Cesáreo Victorino

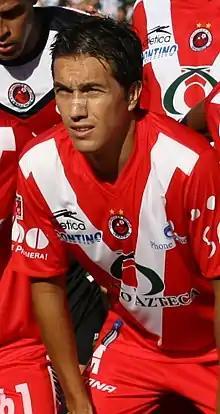
Victorino playing for Veracruz

Cesáreo Victorino Mungaray (born 19 March 1979) is a Mexican former professional footballer who played as an attacking midfielder. He is one of the Mexican footballers to have played in Europe and was a part of the Mexico national team between 1998 and 2001. He also played for Mexico in the 1999 FIFA World Youth Championship held in Nigeria.